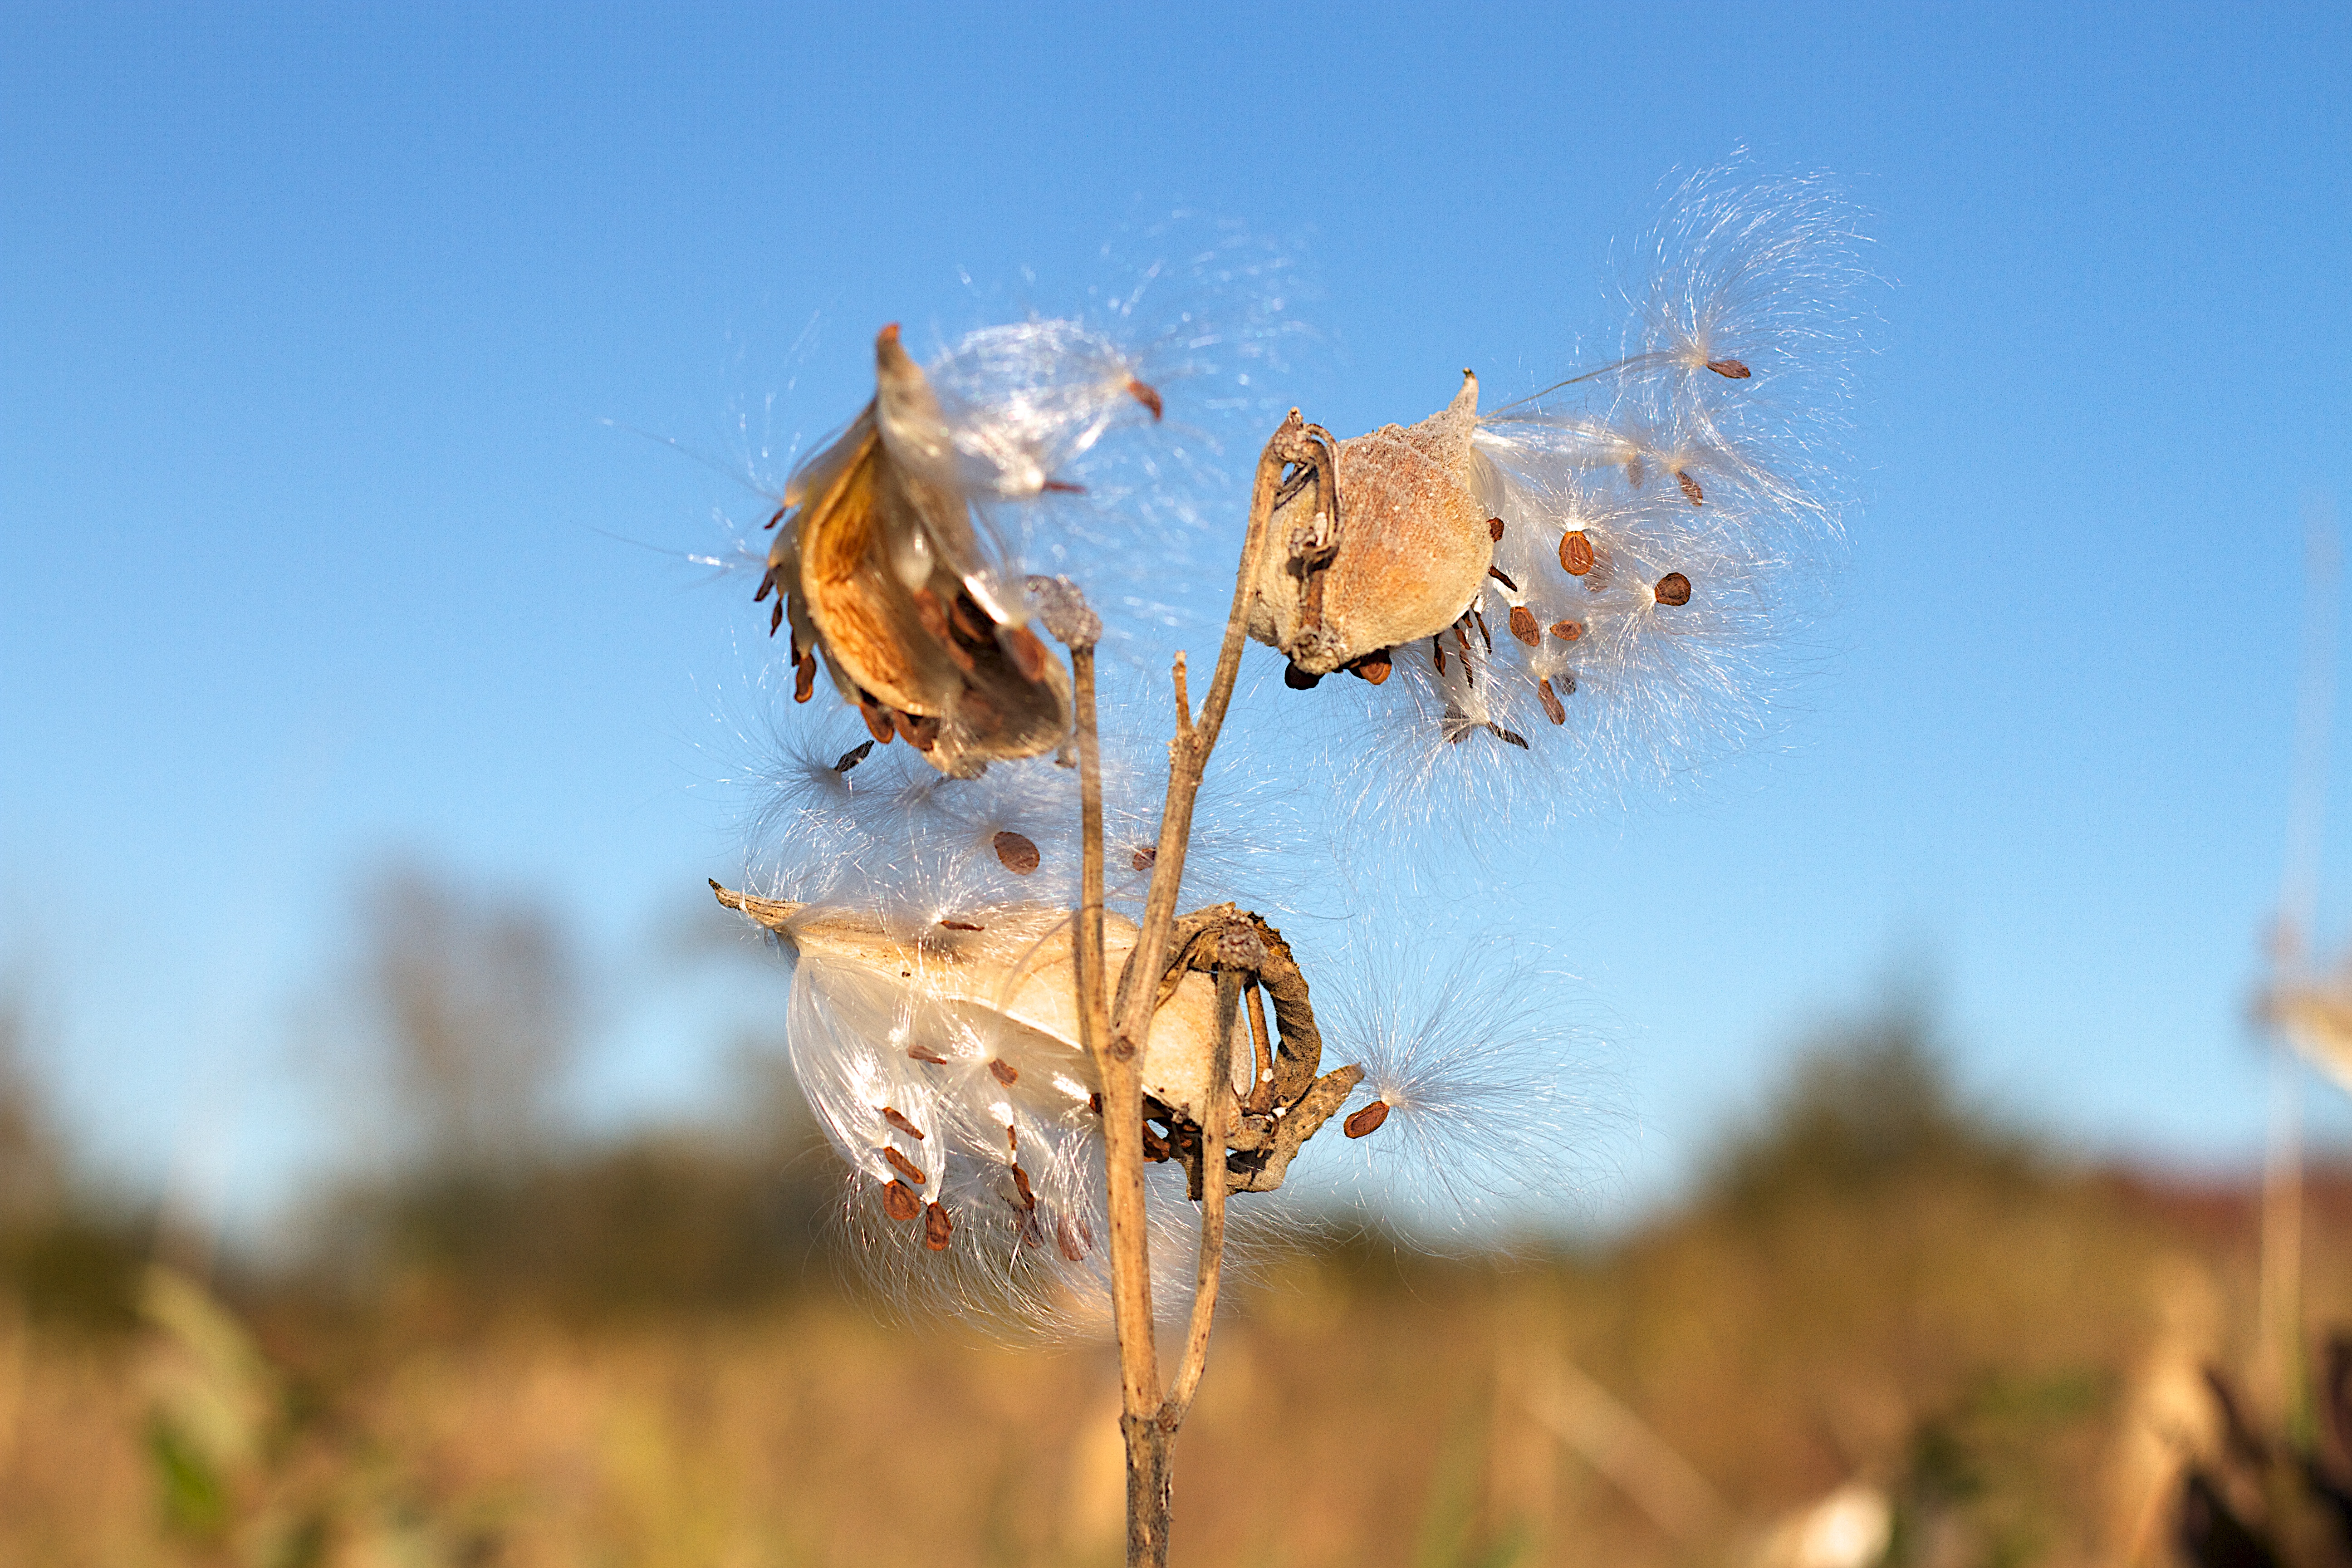
tree, nature, grass, branch, plant, photography, sunlight, leaf, flower, autumn, flora, season, fauna, close up, macro photography, grass family